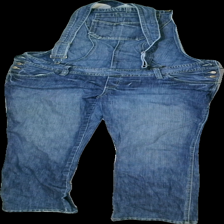
View: front
Type: Dress
Category: Ladies
Brand: H&M
Colors: Blue
Material: 100% bomull
Pattern: Other
Cut: Long
Size: XL
Season: All
Stains: Minor
Damage: lite smuts fläckar
Damage location: bottom center
Price range: <50
Recommended usage: Reuse
Description: hängsle byxor